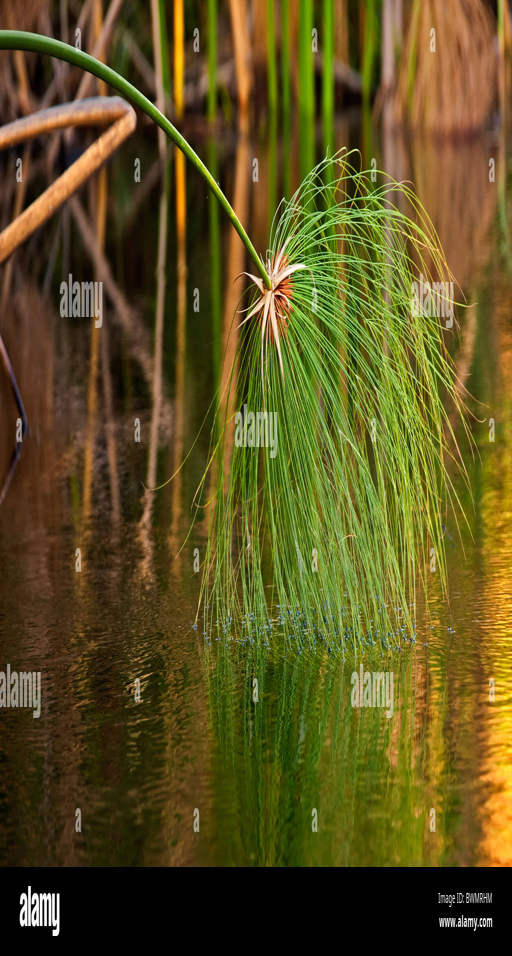
plant dense cluster hanging in the water